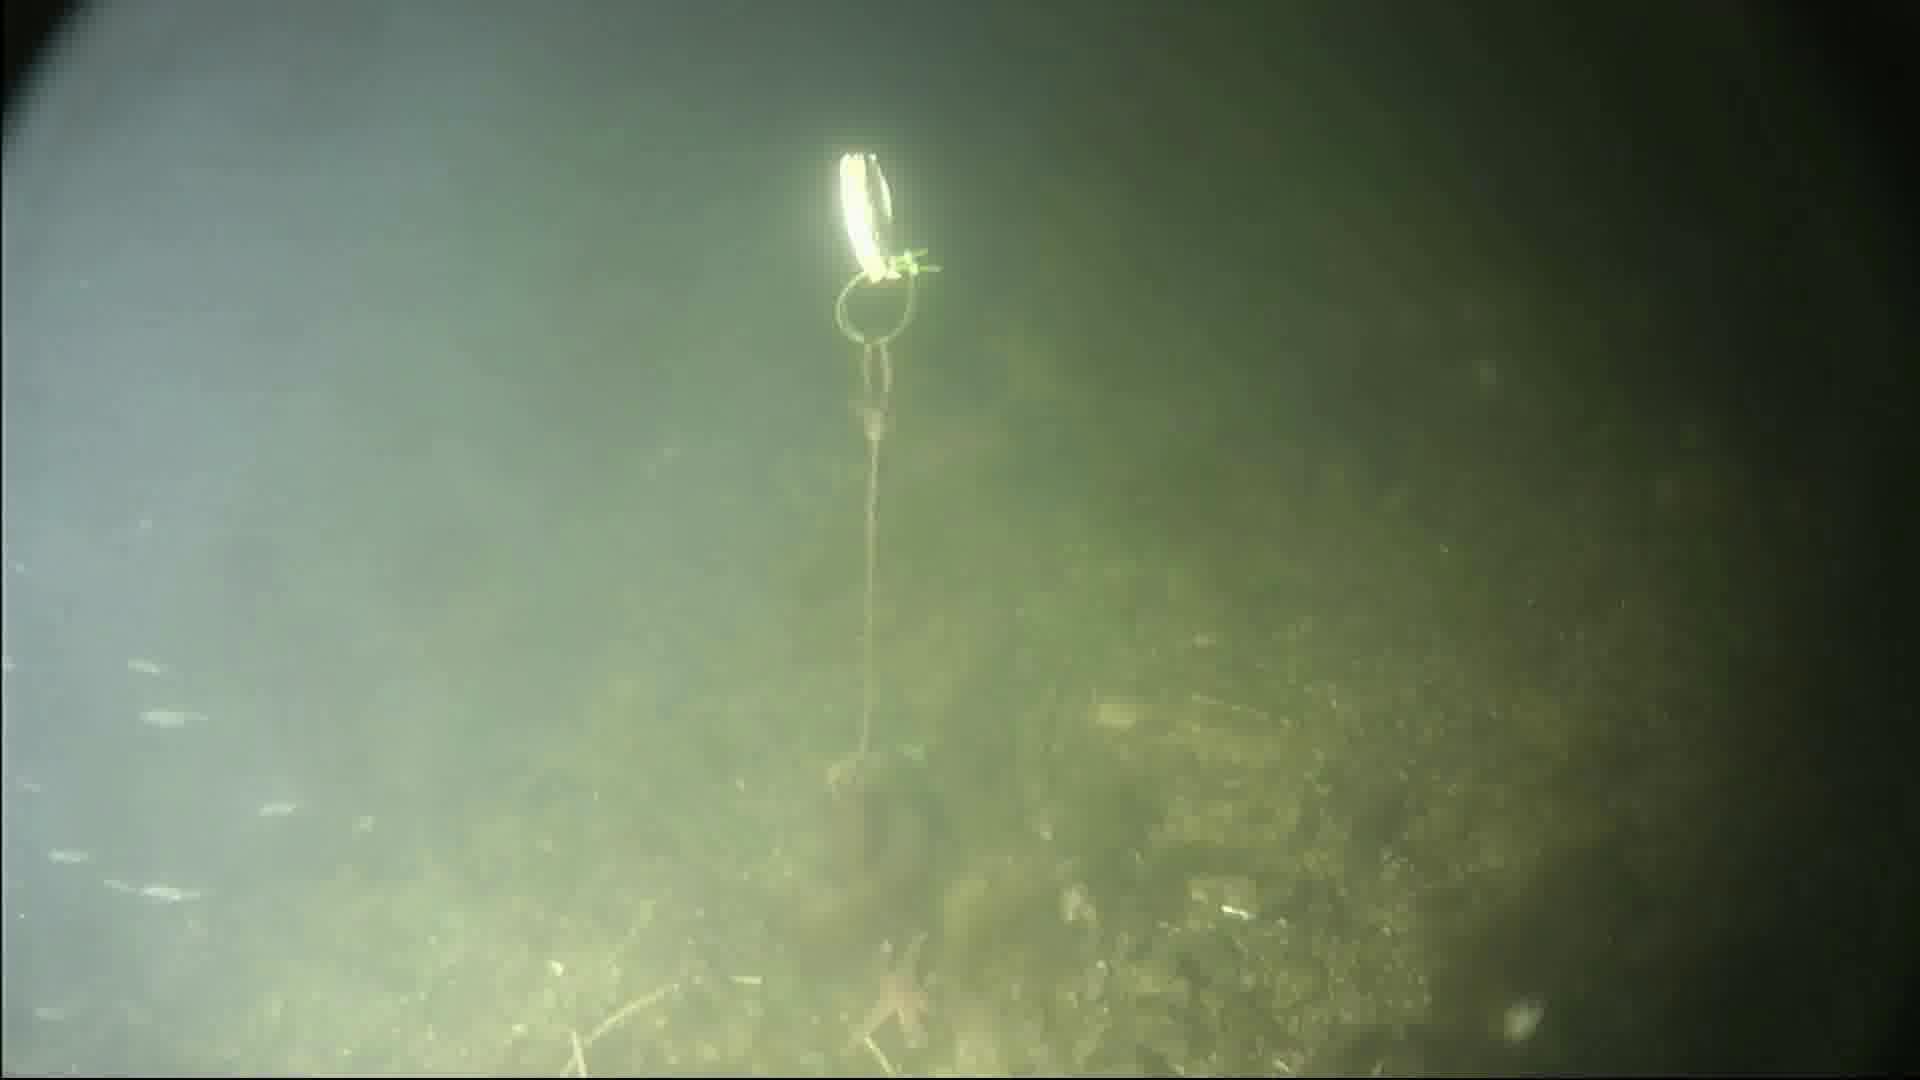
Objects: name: small_fish
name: starfish
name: crab